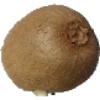
Label: kiwi